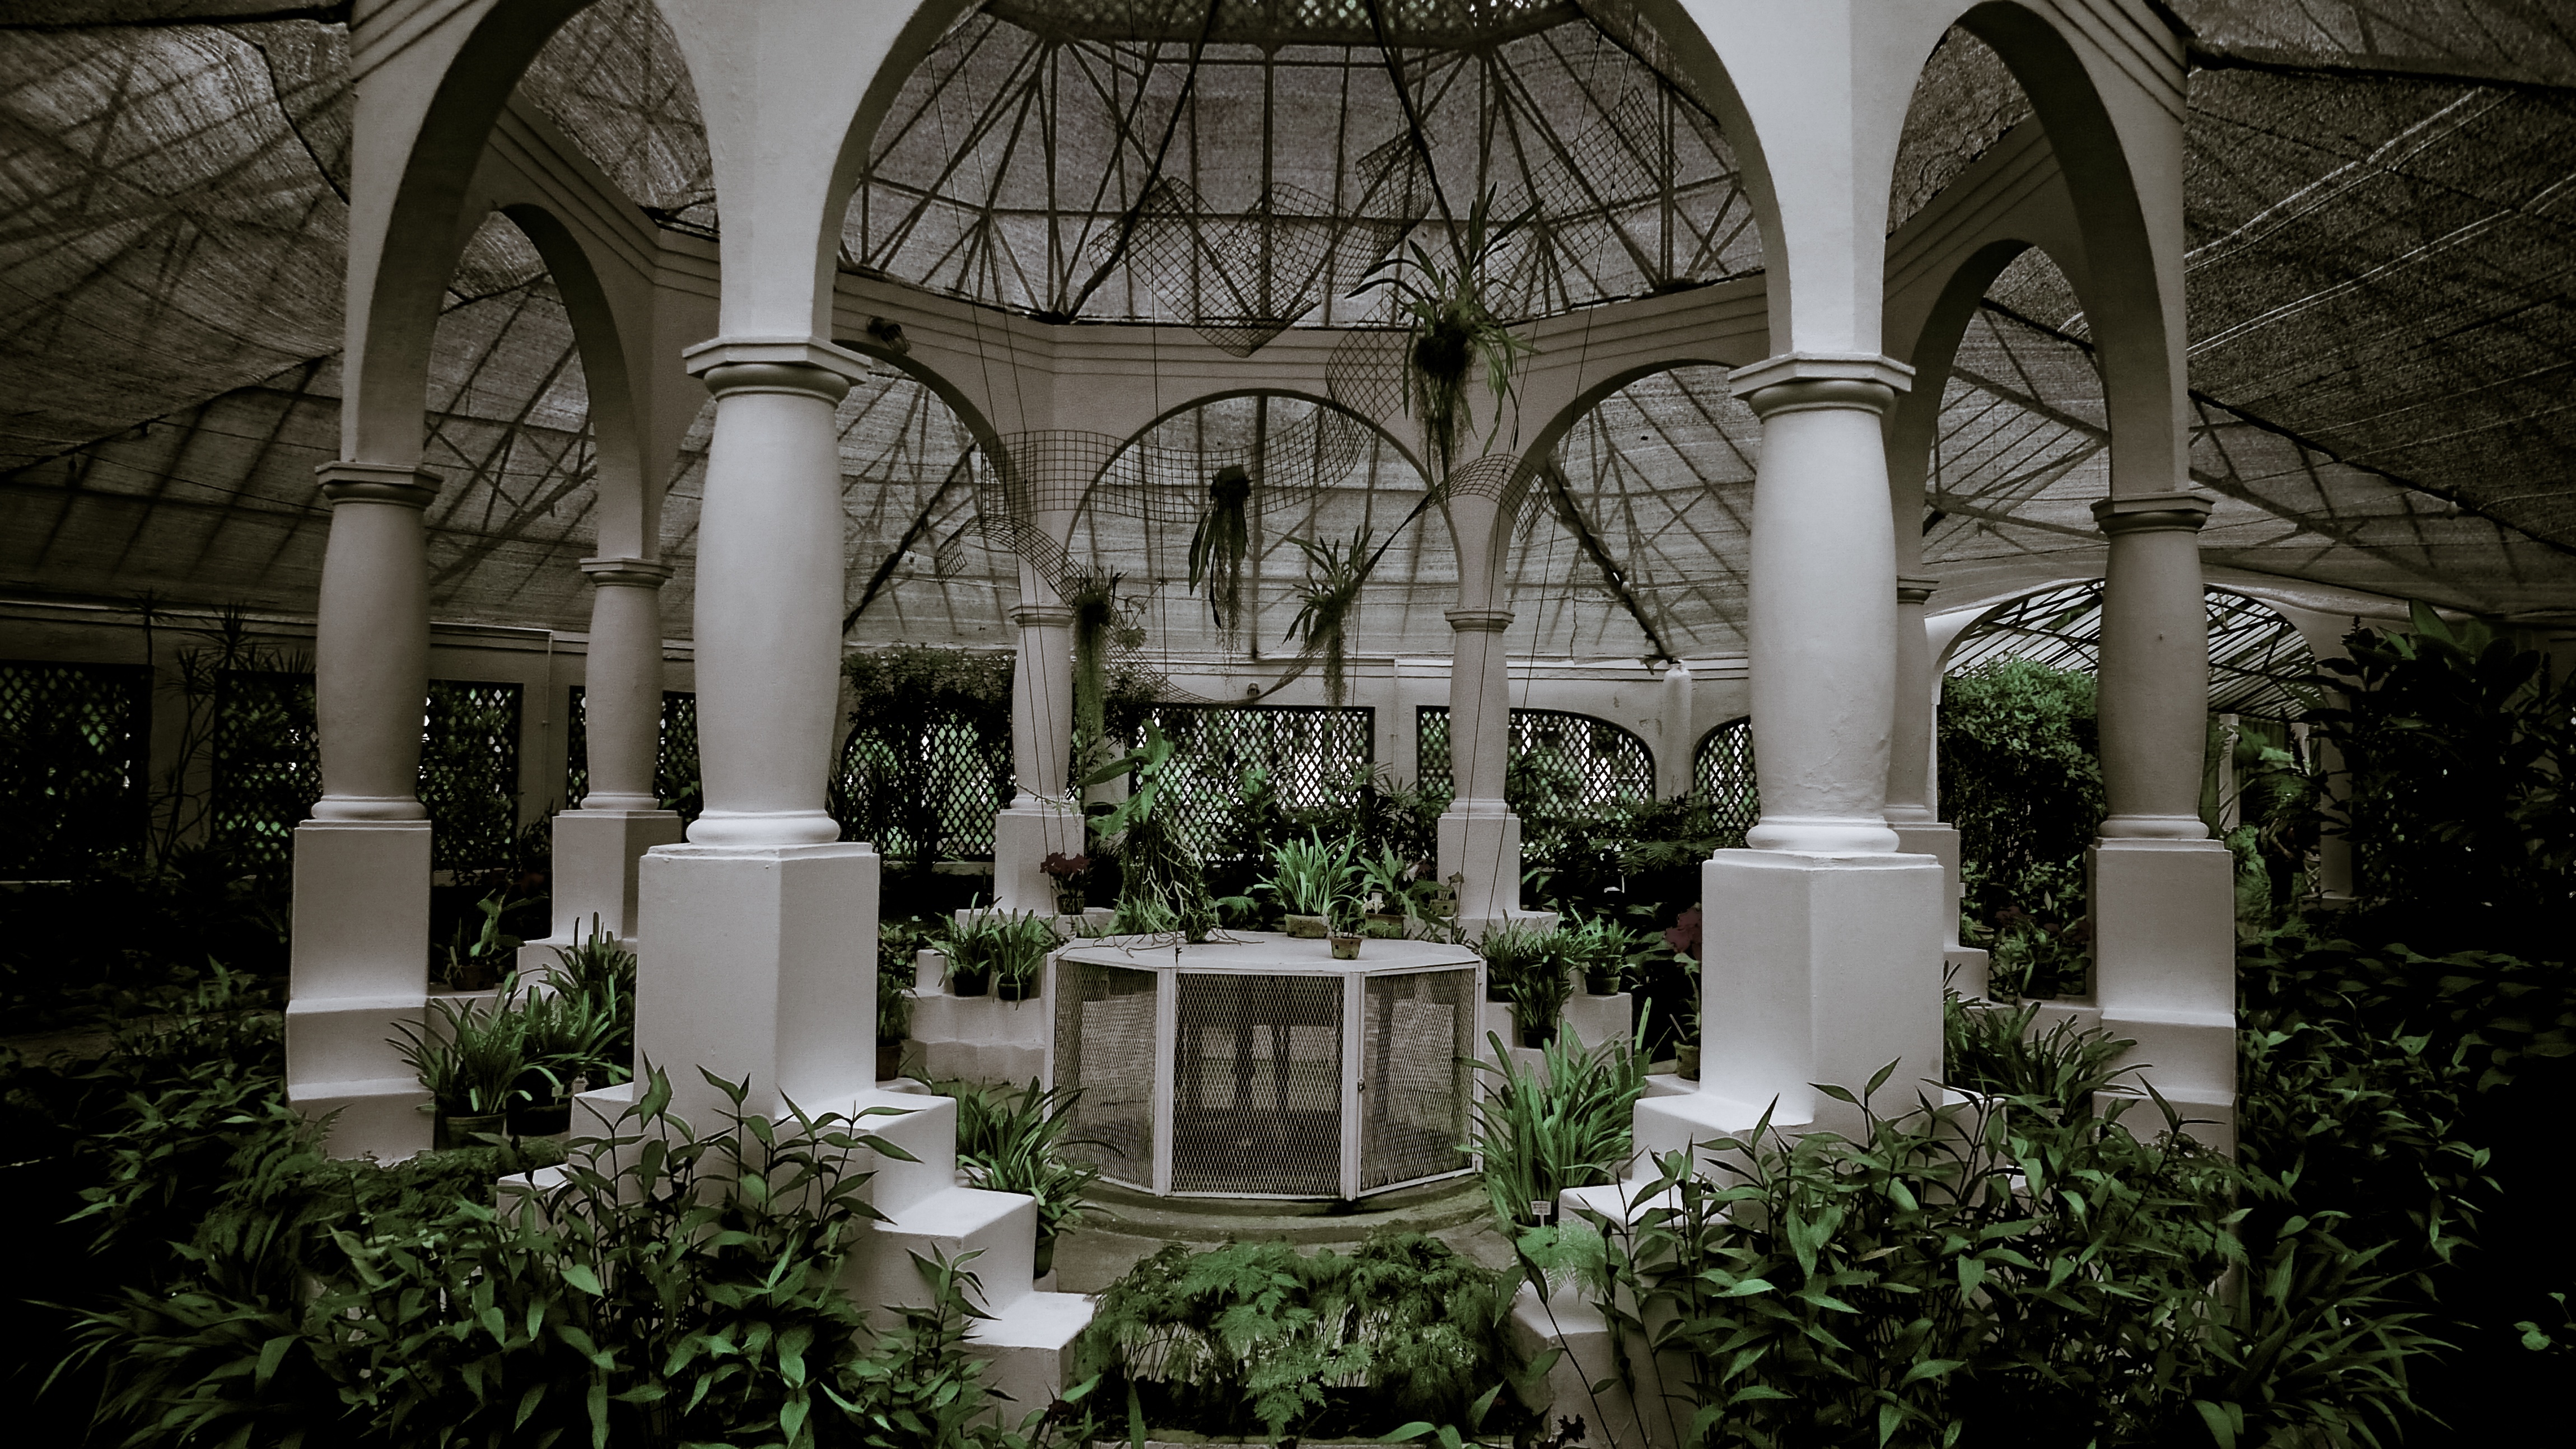
architecture, mansion, flower, arch, chapel, aisle, courtyard, estate